2014 Indian Super League final

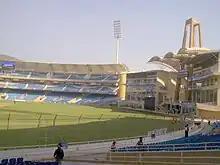
The inside of the DY Patil Stadium.

In early December 2014 it was announced that the DY Patil Stadium in Navi Mumbai would host the final of the Indian Super League. It was also announced that tickets for the final would be available online from 8 December 2014. On 18 December 2014, one day after the semi-finals had concluded, it was reported that a packed crowd was expected for the final. According to the owner of the DY Patil Stadium, Vijay Patil, the stands during the Indian Super League final will be just as full as they were during the 2008 Indian Premier League final.